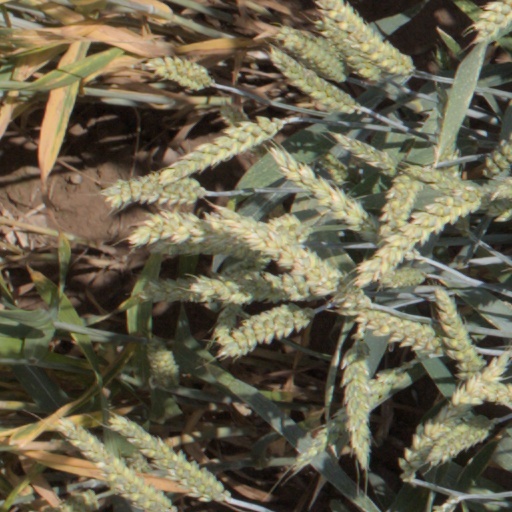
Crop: wheat